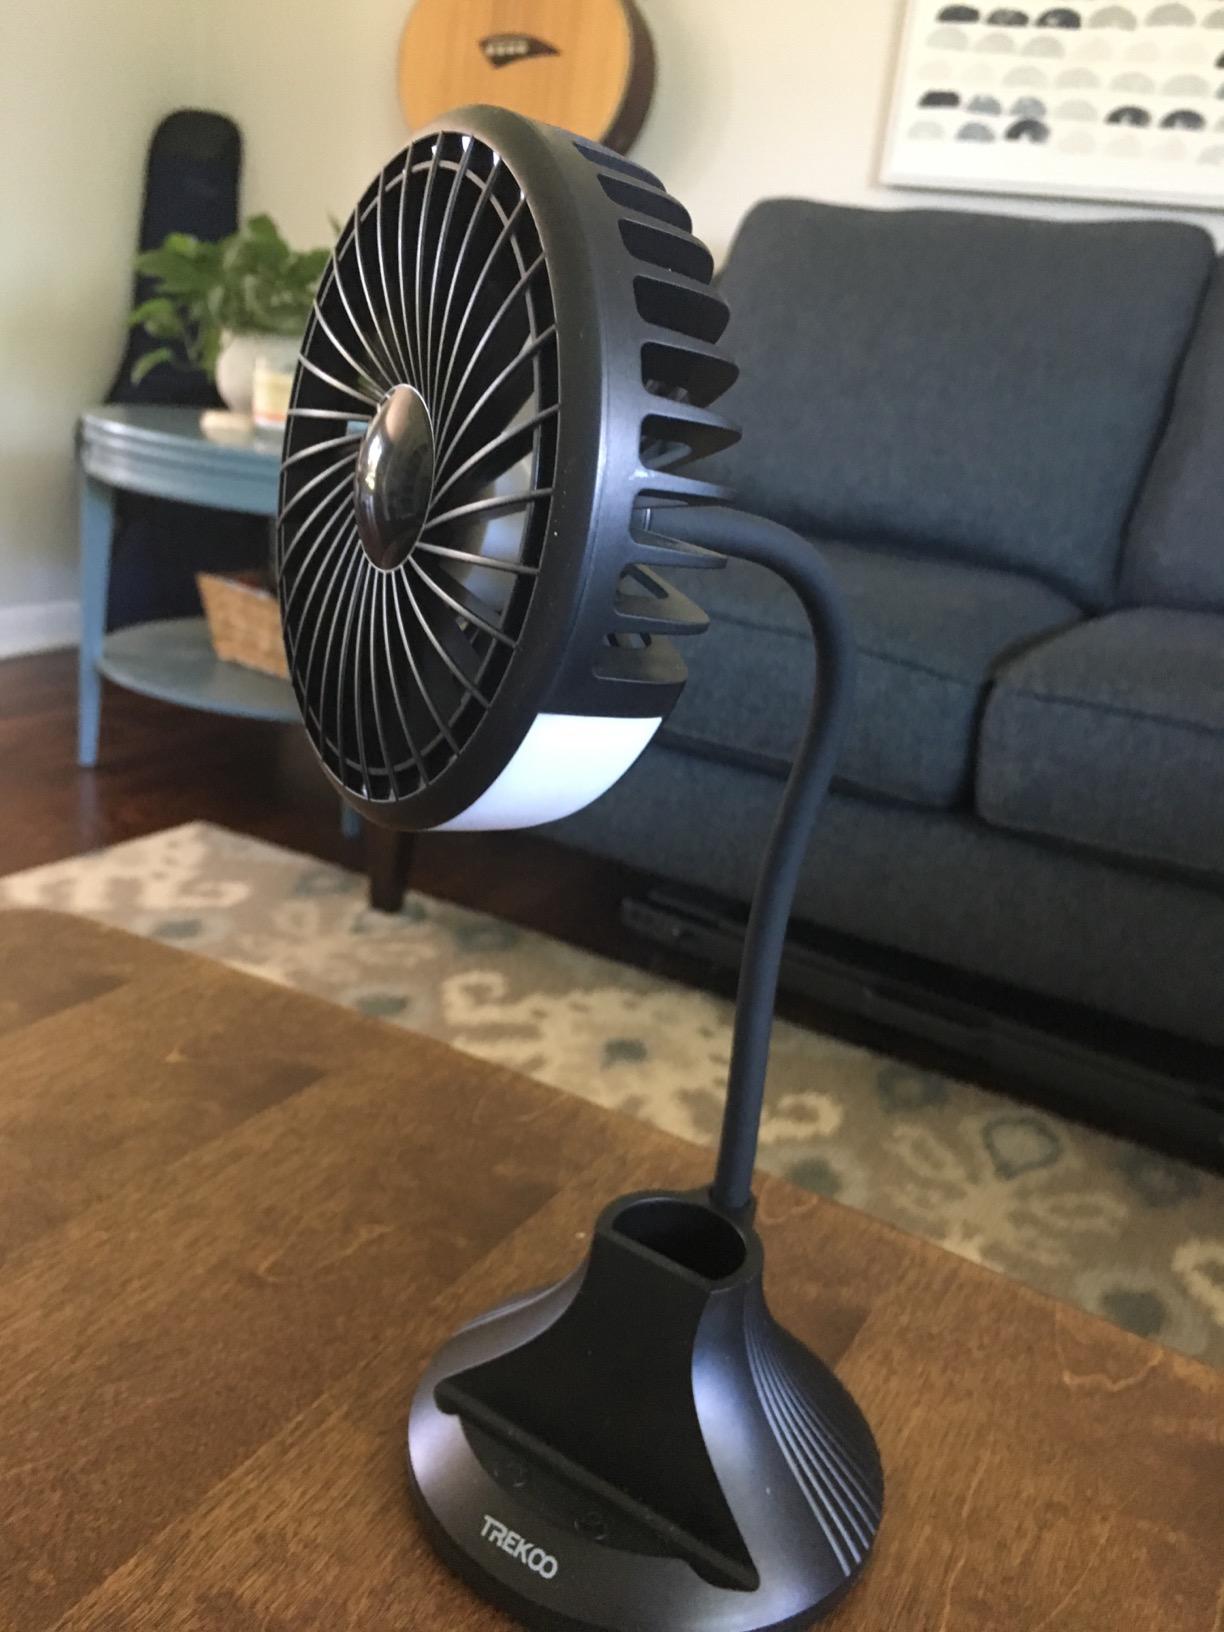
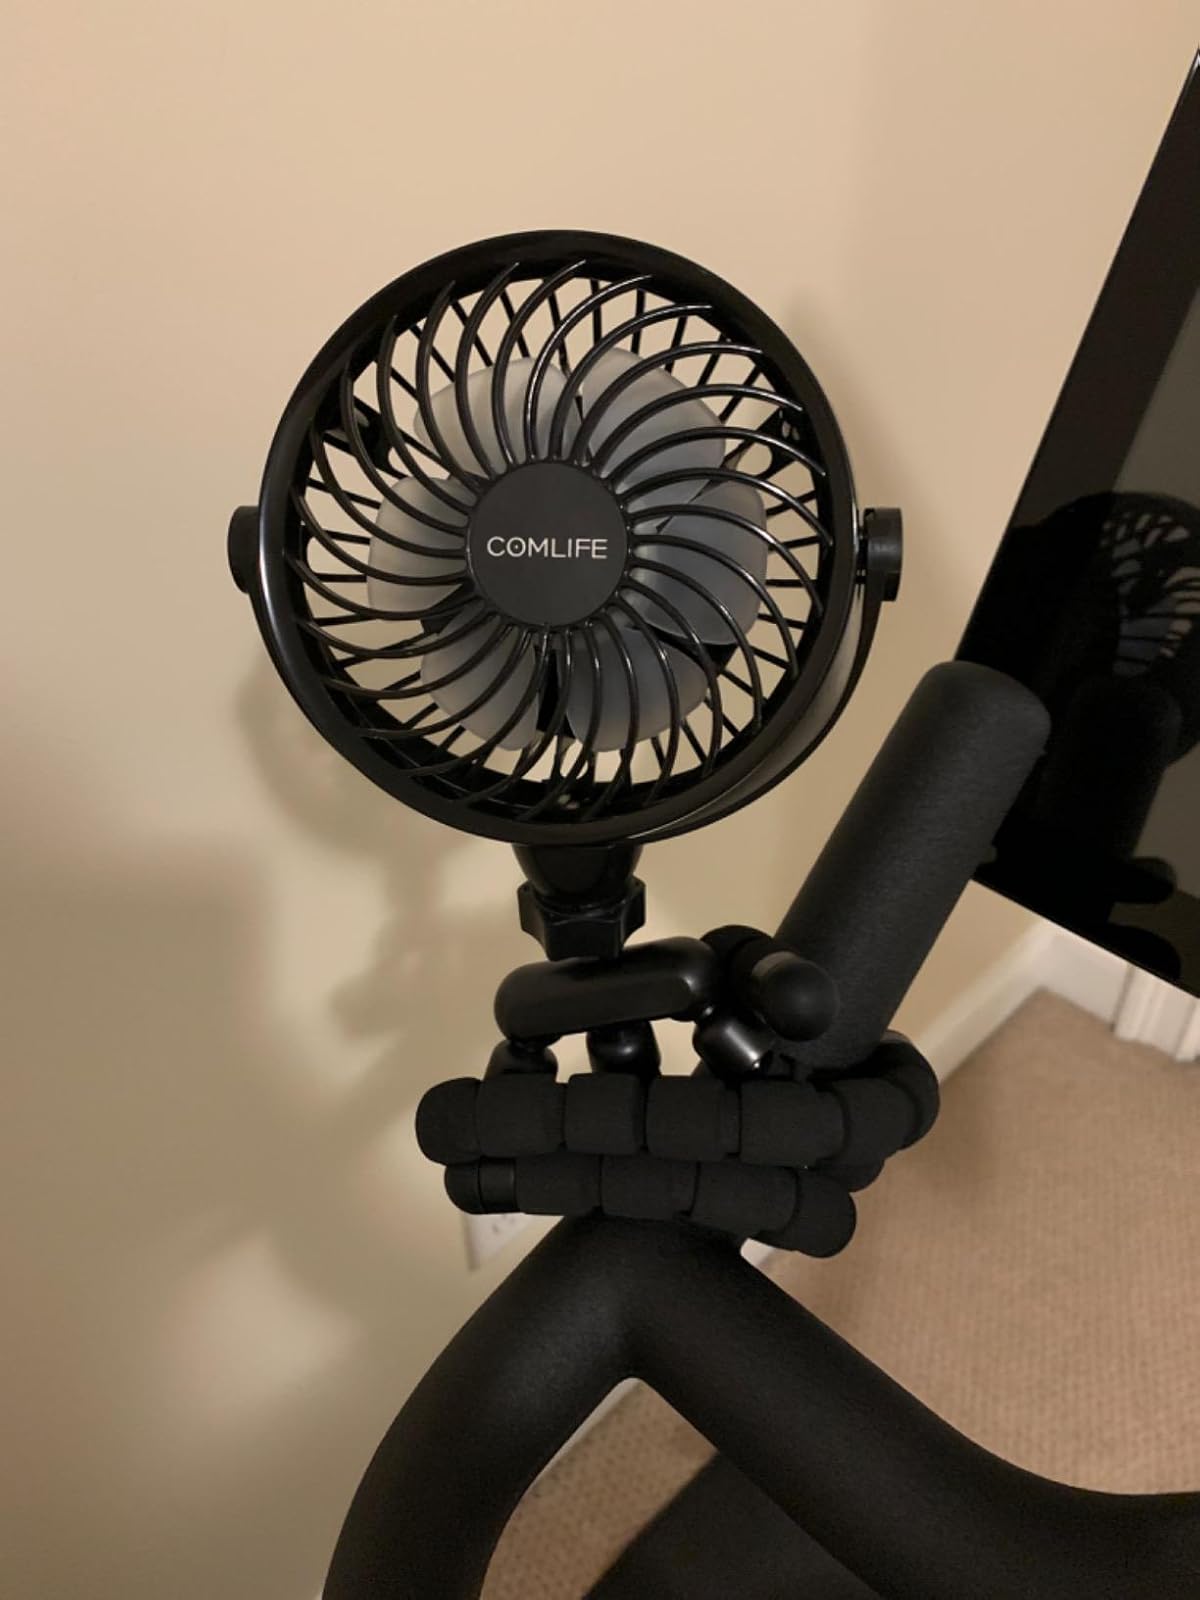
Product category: fan
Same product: no